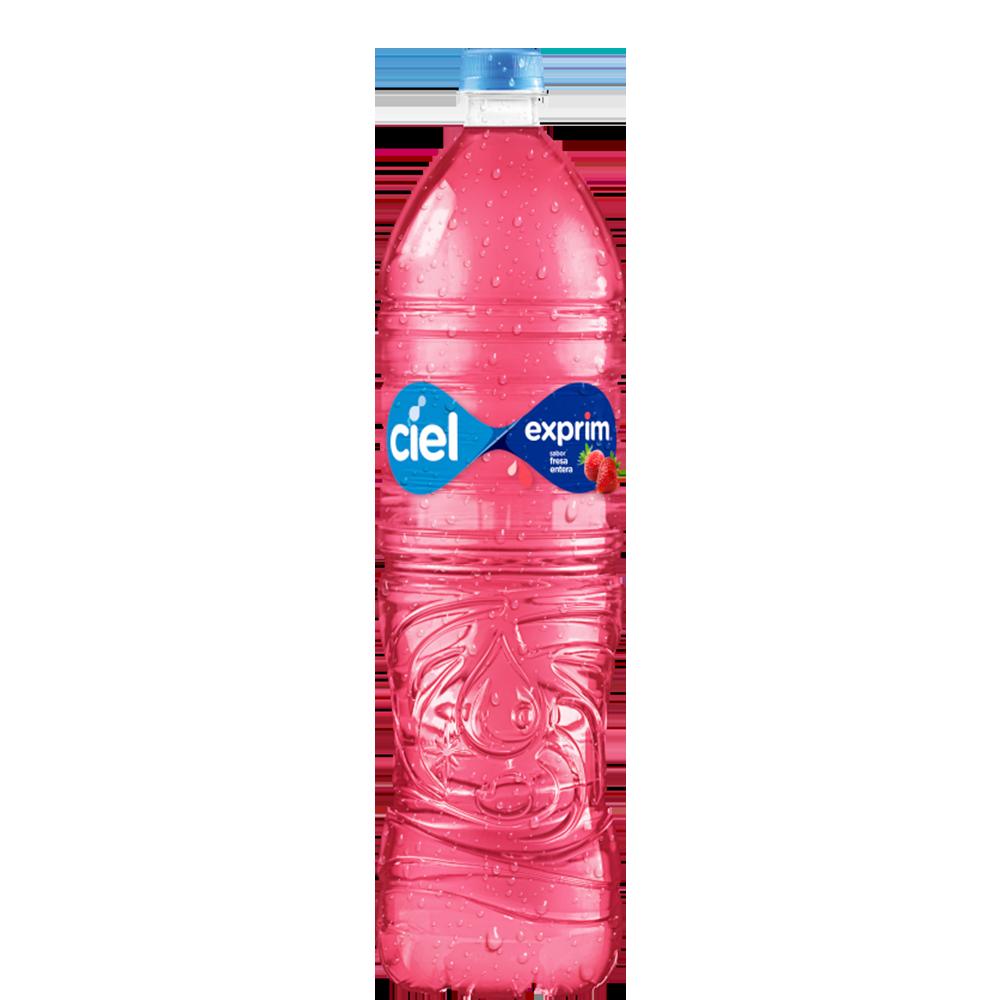
A Ciel Exprim strawberry flavor water in a 1.5-liters plastic bottle